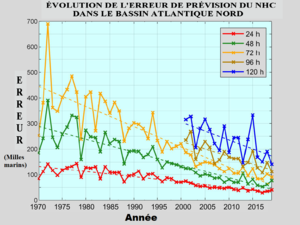
La Prévision des cyclones tropicaux est la science permettant de prévoir le développement des systèmes tropicaux et de leur déplacement. Un cyclone tropical est une puissante dépression météorologique qui se forme dans les régions tropicales et dont le moteur est la convection atmosphérique plutôt que la rencontre de différentes masses d'air comme dans les latitudes plus élevées. La formation de ces systèmes dépend donc de règles différentes, la cyclogénèse tropicale, qui ont été trouvées depuis le XIXᵉ siècle. Les chercheurs en météorologie tropicale et les météorologues prévisionnistes ont développé au cours des années des techniques diagnostiques et des modèles numériques afin de prévoir le comportement de ces systèmes. La motivation principale de cette prévision est de minimiser les impacts sur la population se trouvant dans la trajectoire de ces systèmes qui produisent des vents violents, des pluies torrentielles, des ondes de tempêtes inondant les côtes et occasionnellement des tornades.
Un cyclone tropical est un type de cyclone qui prend forme dans les océans de la zone intertropicale à partir d'une perturbation qui s'organise en dépression tropicale puis en tempête. Son stade final est connu sous divers noms à travers le monde : ouragan dans l'Atlantique nord et le Pacifique Nord-Est, typhon en Asie de l'Est et cyclone dans les autres bassins océaniques.